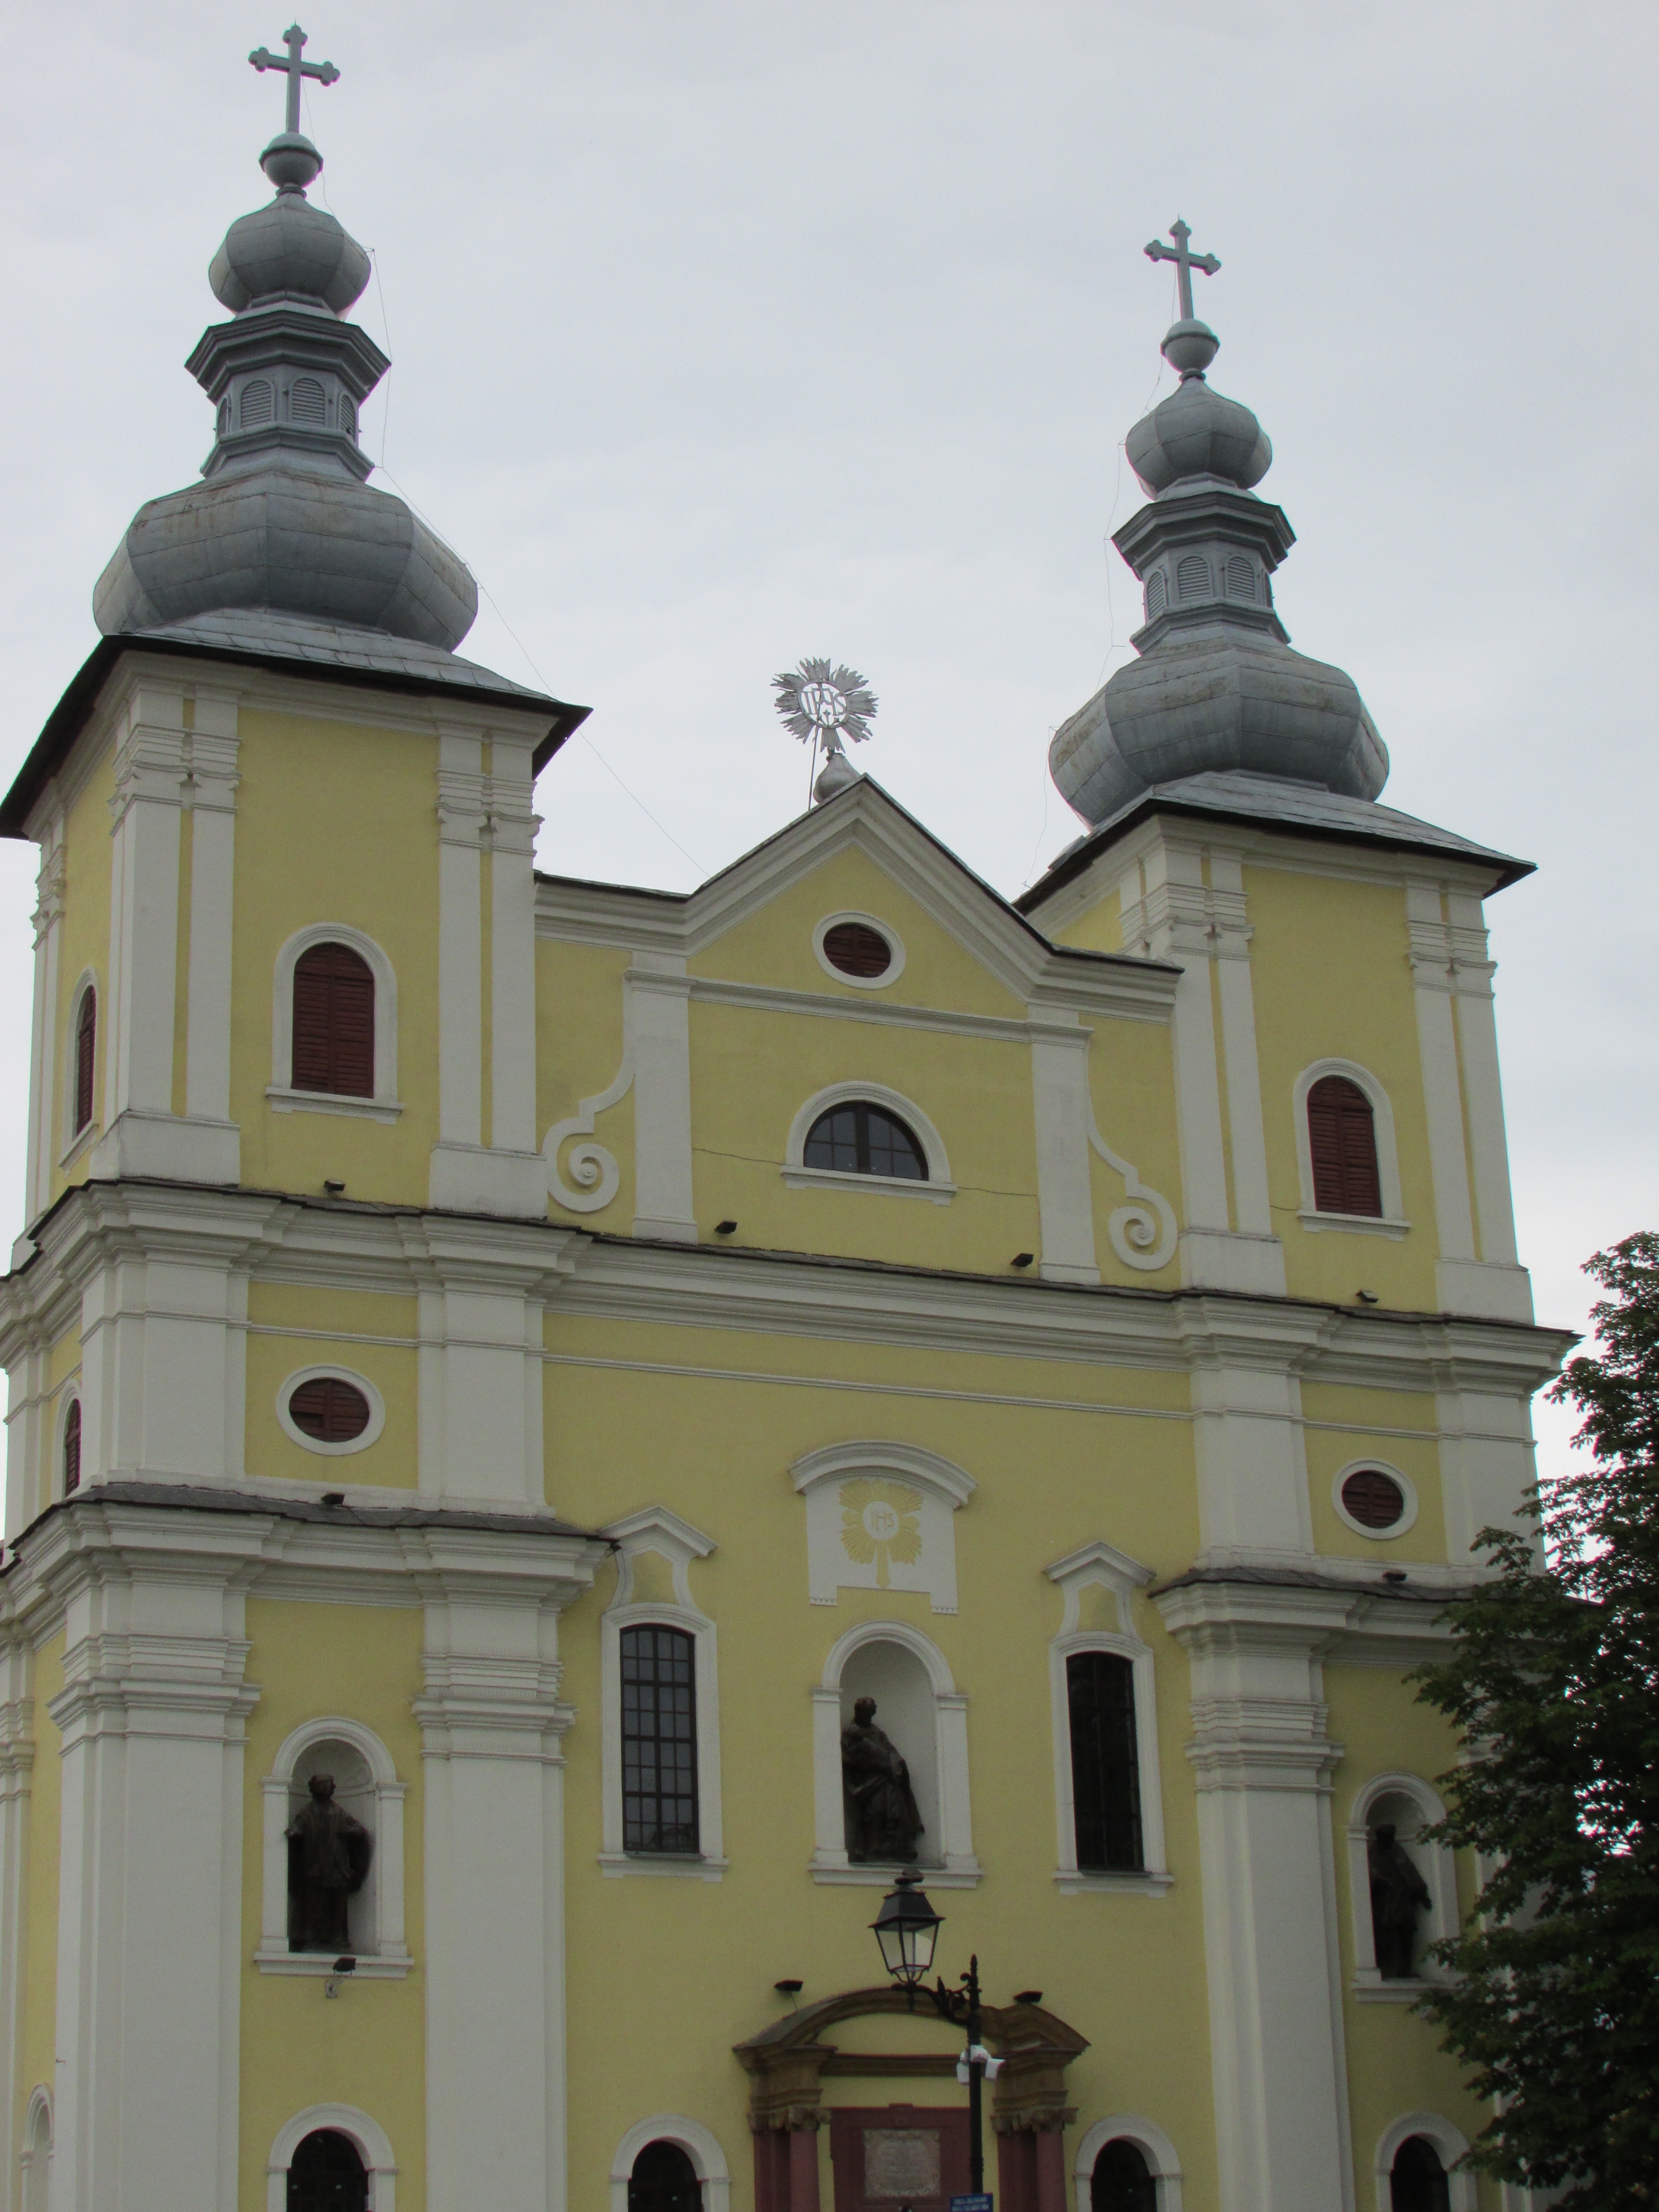
building, old, monument, religion, facade, church, cathedral, chapel, historic, yellow, place of worship, bell tower, steeple, monastery, synagogue, basilica, transylvania, baia mare, byzantine architecture, spanish missions in california